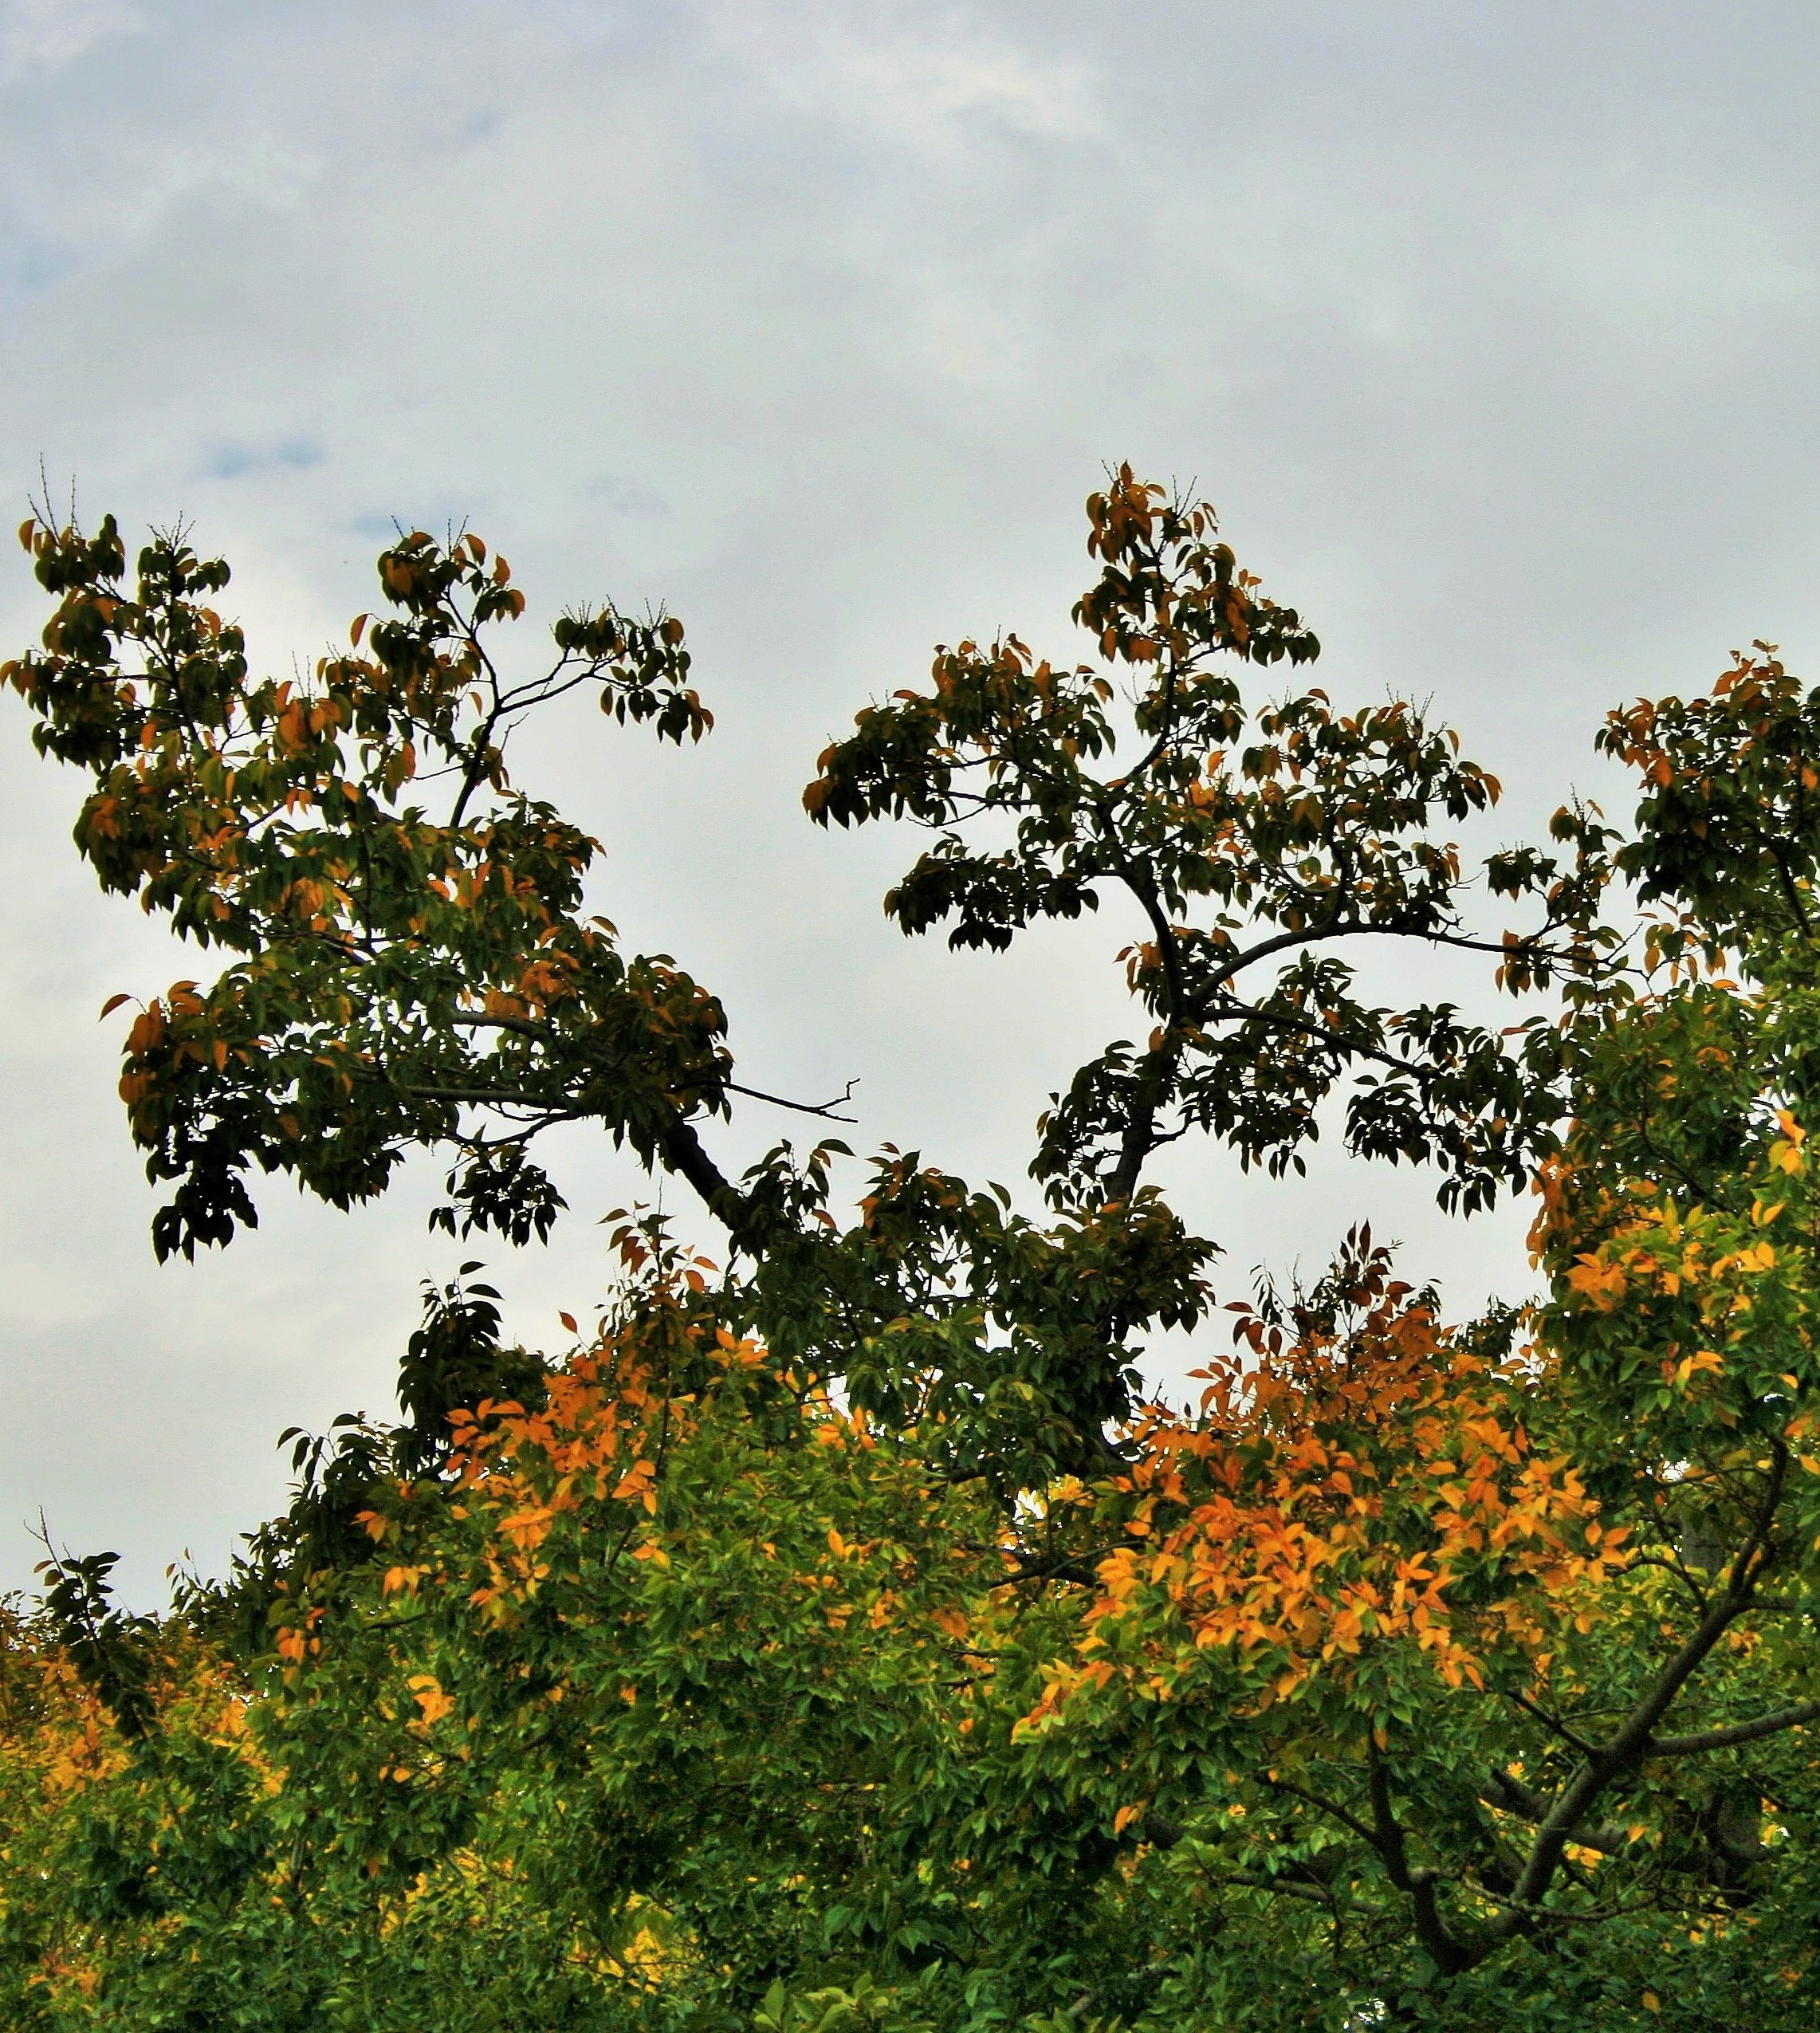
tree, nature, forest, branch, plant, sky, sunlight, leaf, hill, flower, autumn, botany, flora, season, savanna, leaves, vegetation, seasons, shrub, habitat, changing, ecosystem, rural area, autumn tree, woody plant, yellowing